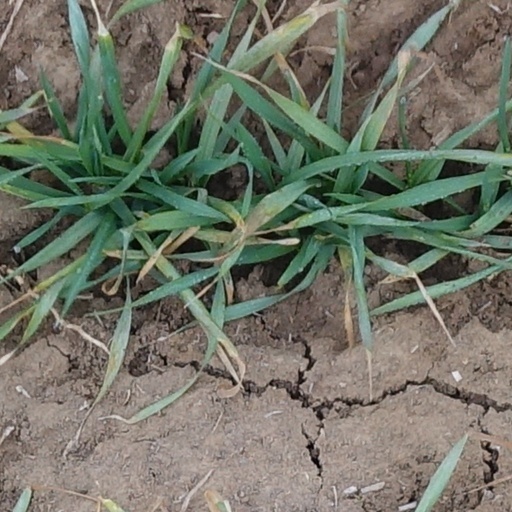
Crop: wheat